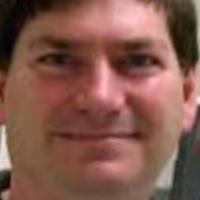
Age group: age 31-40